Stadtkyll

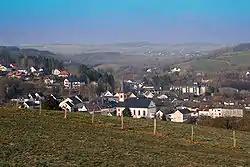
View of Stadtkyll

Stadtkyll is an "Ortsgemeinde" – a municipality belonging to a "Verbandsgemeinde", a kind of collective municipality – in the Vulkaneifel district in Rhineland-Palatinate, Germany. It belongs to the "Verbandsgemeinde" of Gerolstein, whose seat is in the municipality of Gerolstein. Stadtkyll is a state-recognized climatic spa ("Luftkurort").